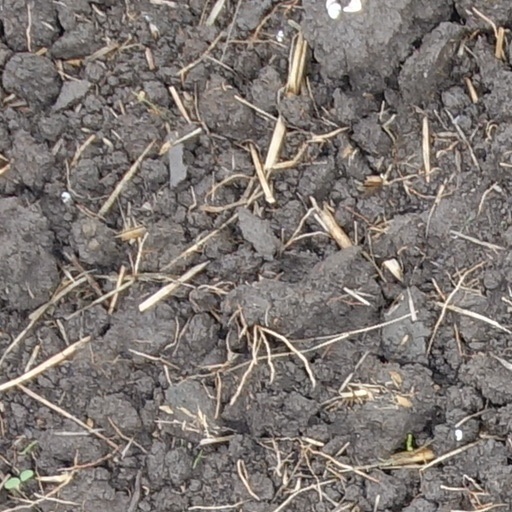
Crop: wheat